Shimo-Akatsuka Station

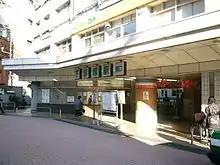
The south entrance in November 2004

From 17 March 2012, station numbering was introduced on the Tobu Tojo Line, with Shimo-Akatsuka Station becoming "TJ-09".